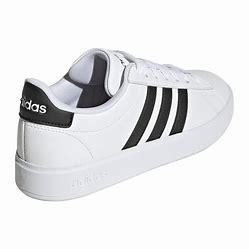
Brand: Adidas
Model: Grand Court